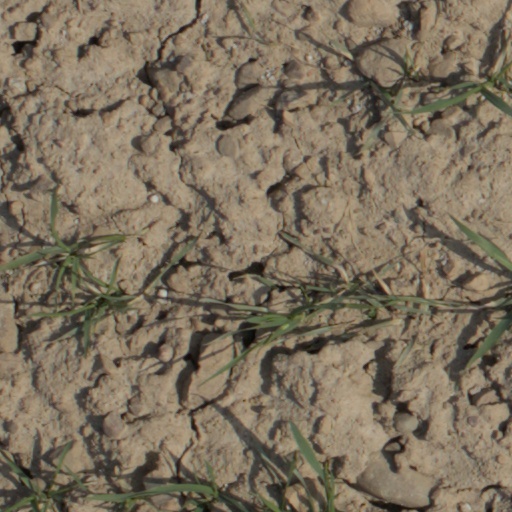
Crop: wheat